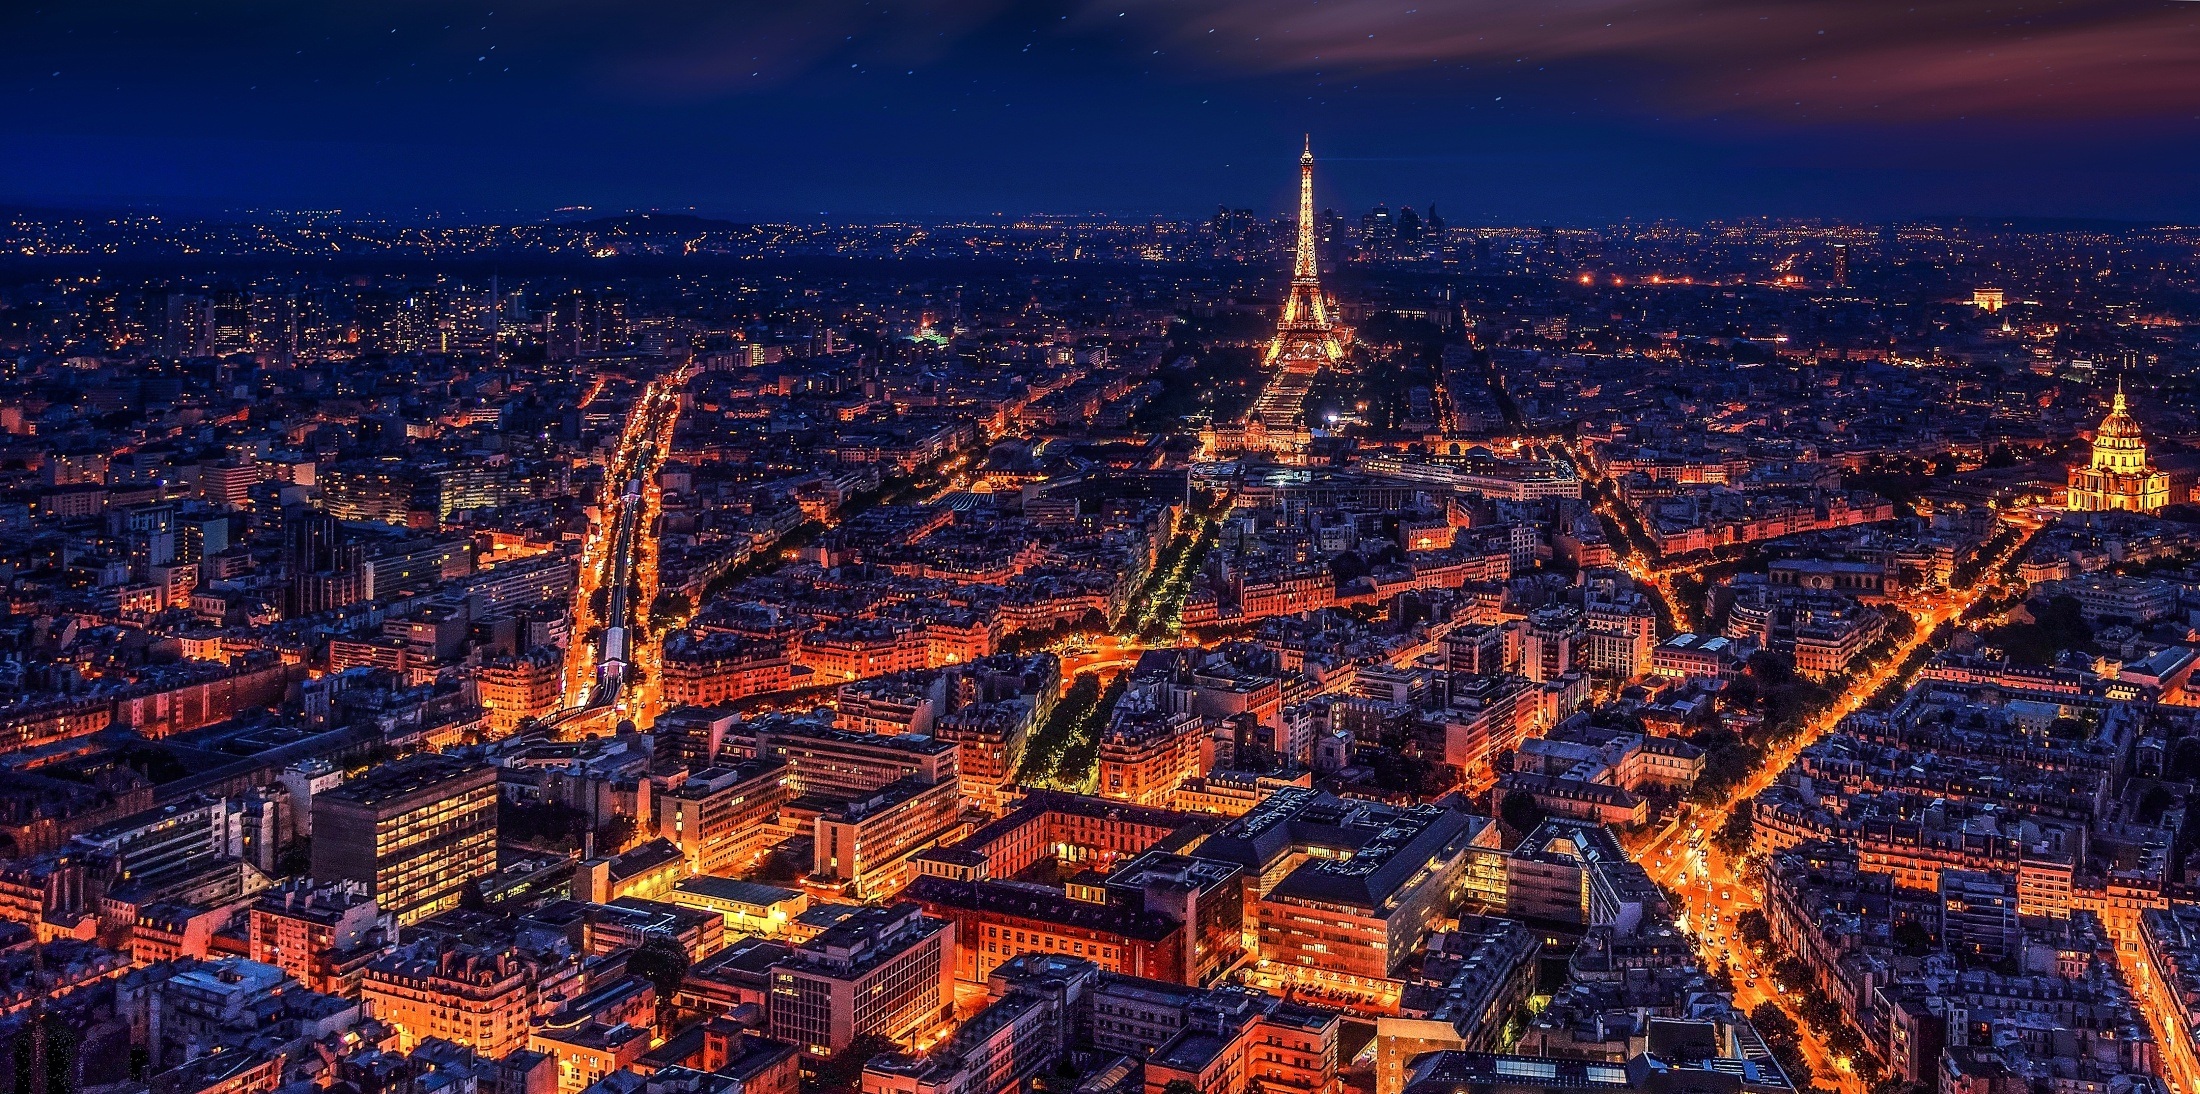
horizon, skyline, night, city, eiffel tower, paris, skyscraper, cityscape, panorama, downtown, dusk, france, evening, tower, landmark, history, monuments, metropolis, megalopolis, aerial photography, urban area, human settlement, metropolitan area, night paris